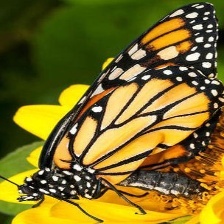
Species: MONARCH
Butterfly family (ImageNet category): monarch